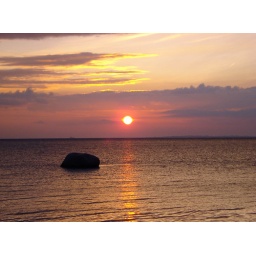
Alone in the water like the head of some animal swimming by.